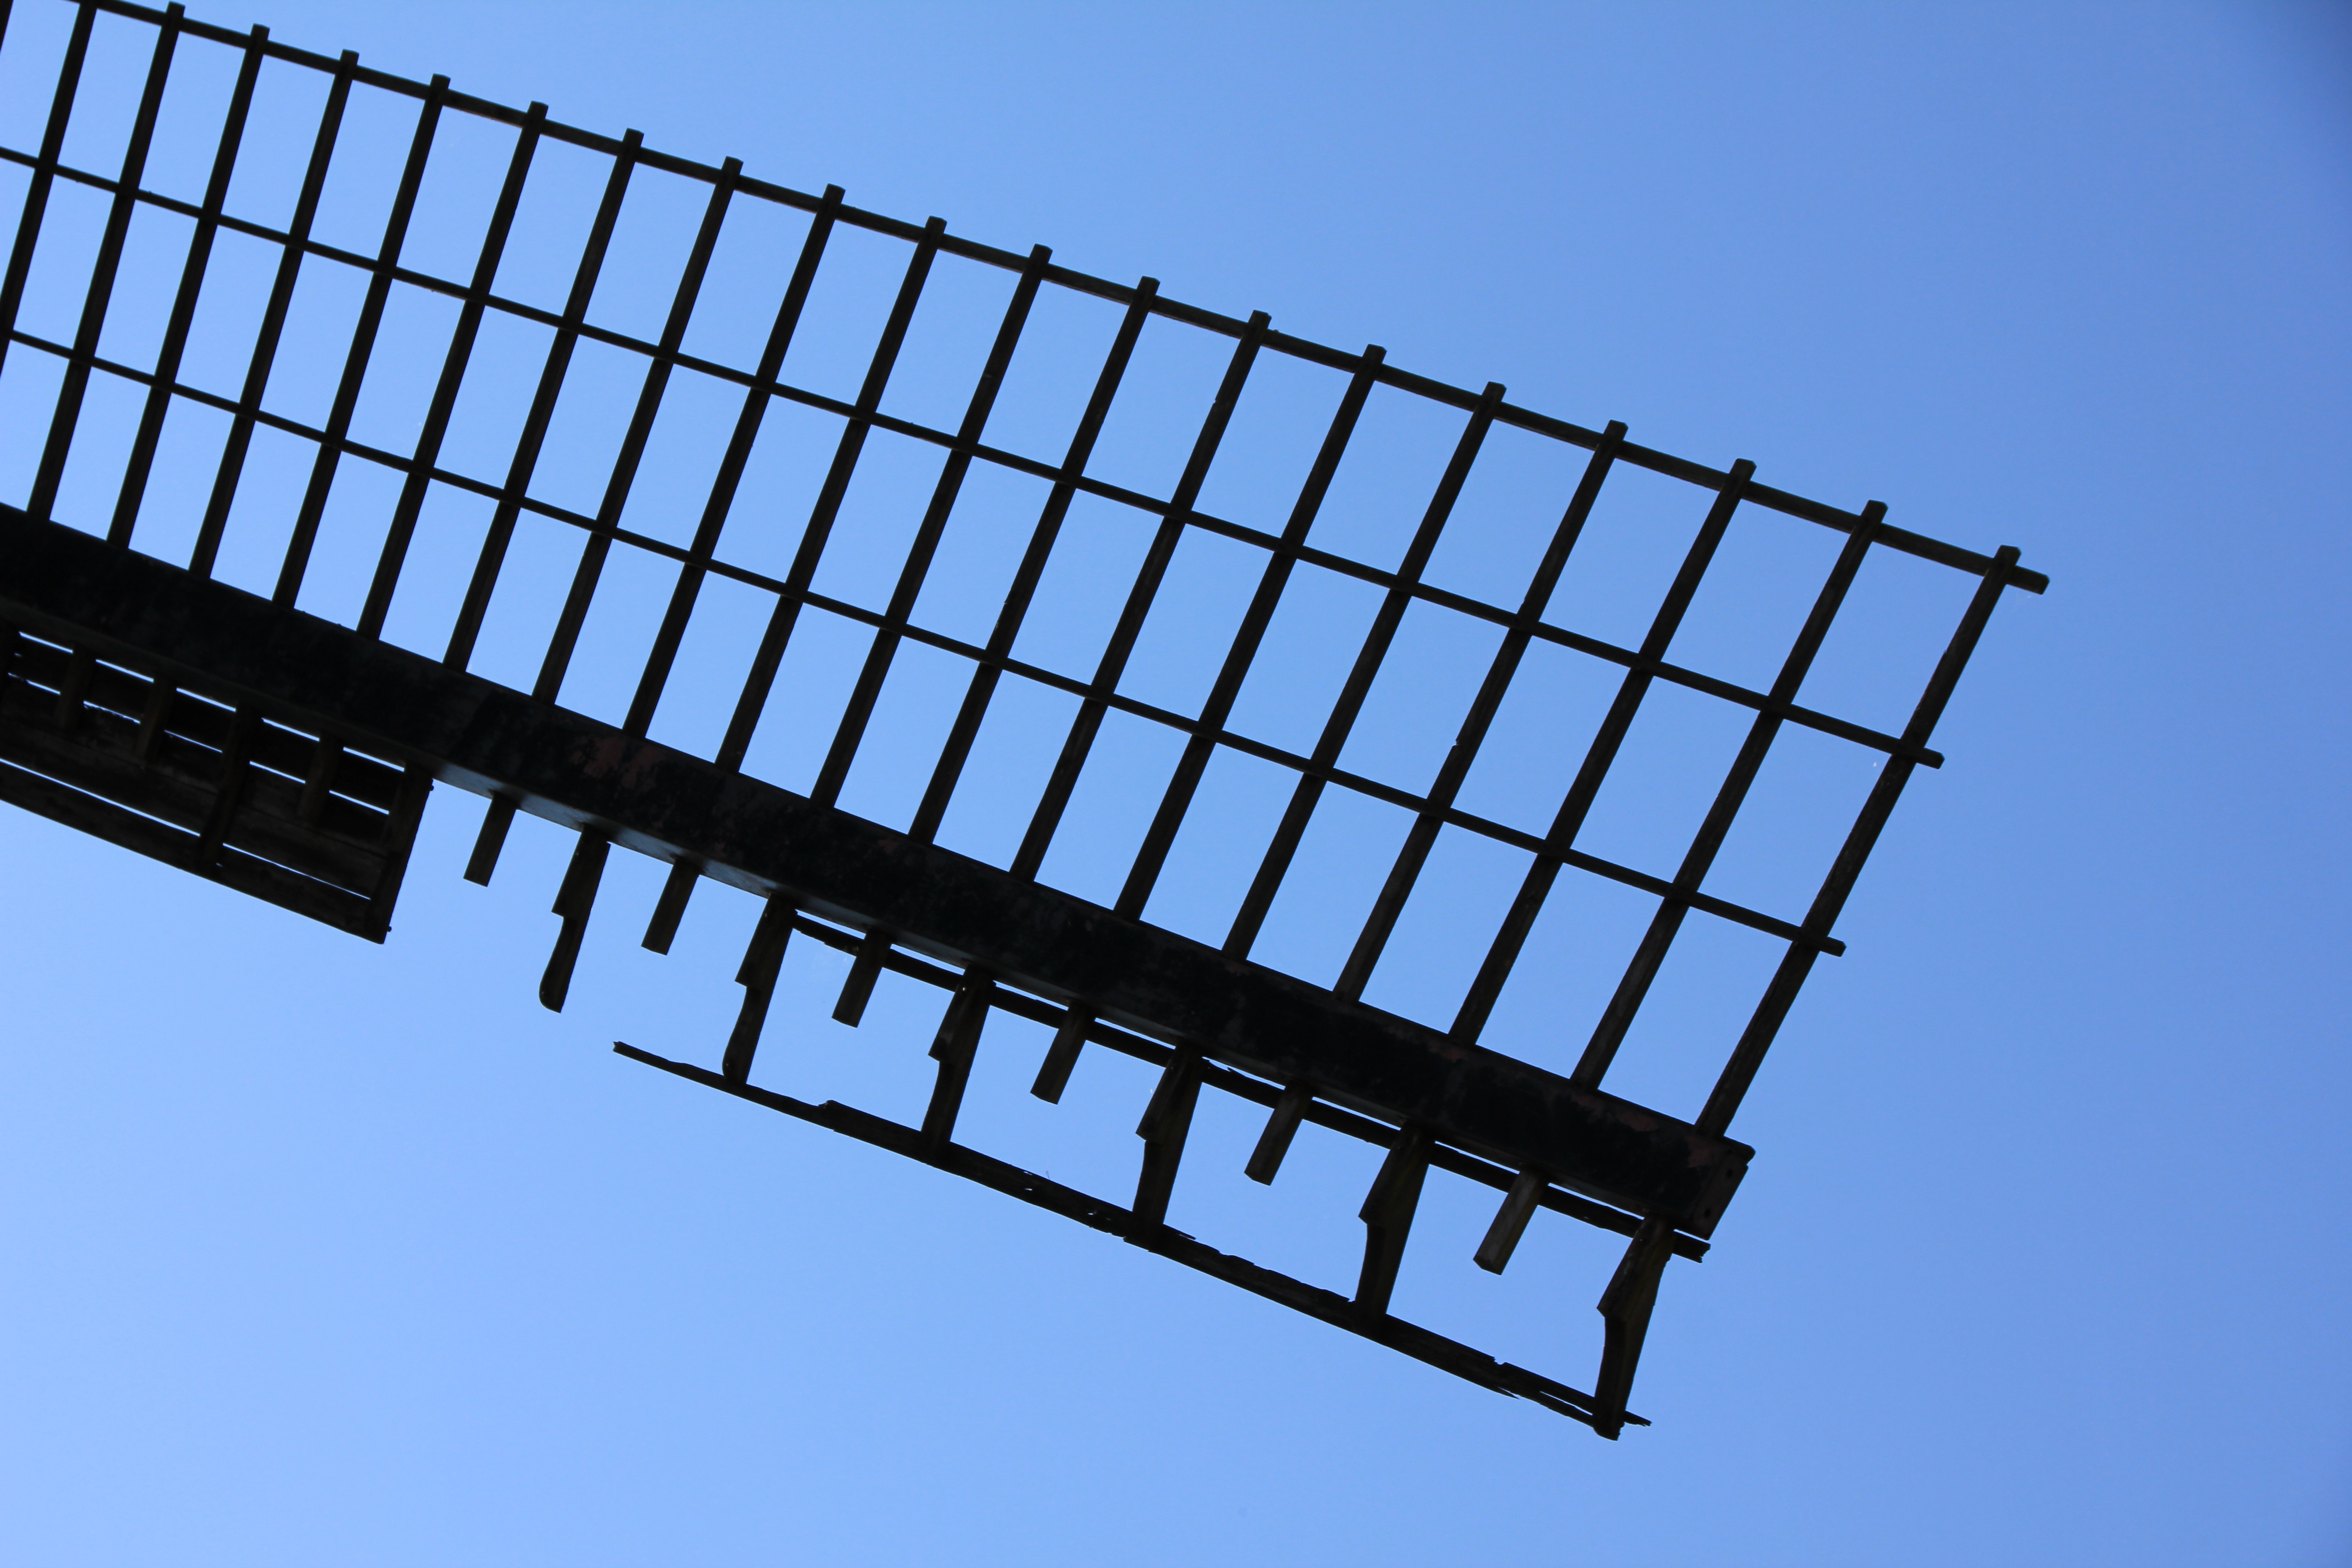
wing, sky, technology, windmill, line, blue, electricity, lighting, mill, outdoor structure, electronics accessory